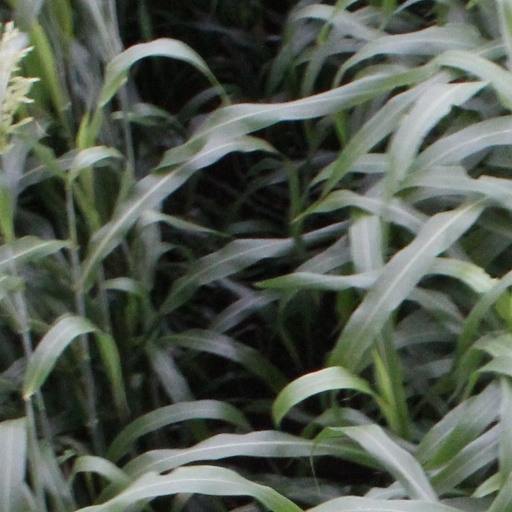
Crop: sorghum